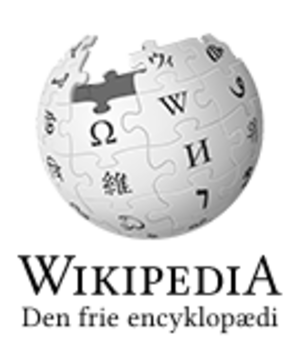
Le Wikipédia en danois est l'édition de Wikipédia en danois. Le 30 décembre 2008, elle atteint les 100 000 articles.